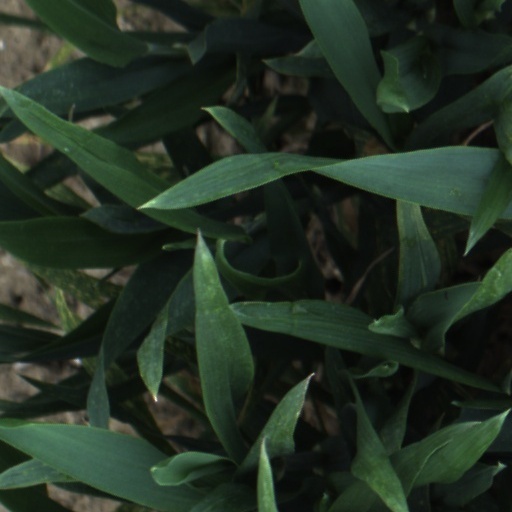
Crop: wheat